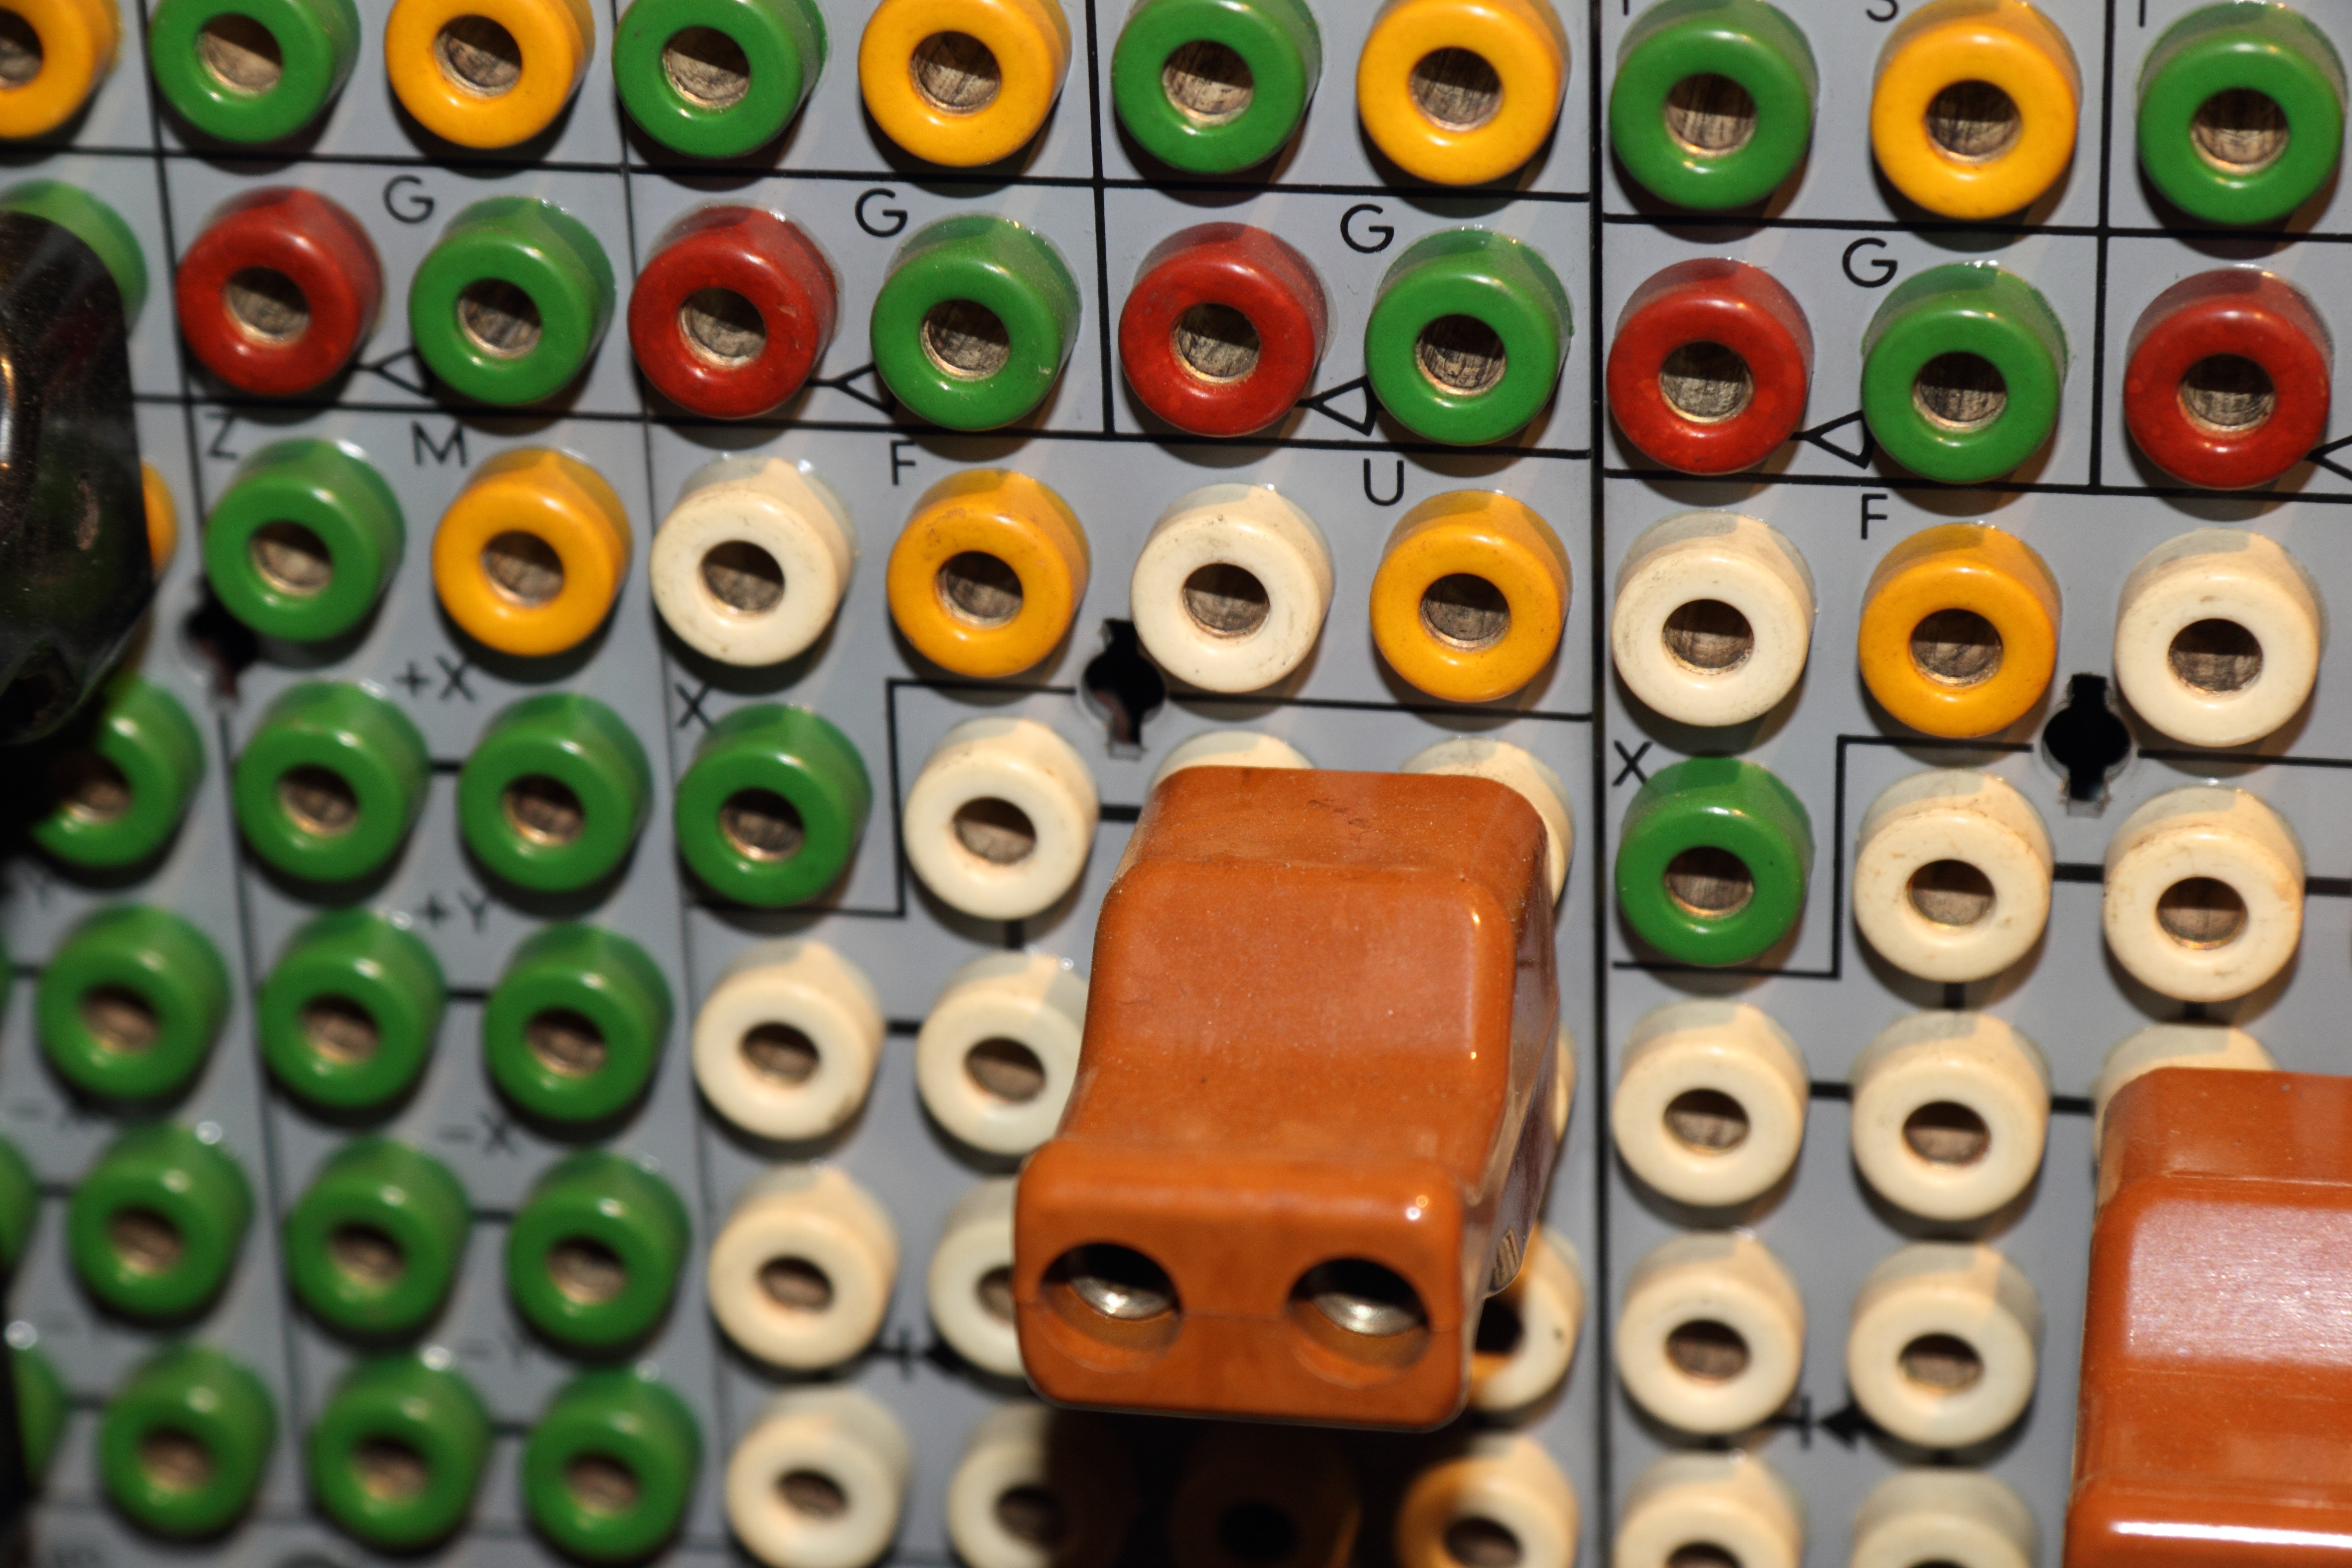
computer, technology, analog, programming, product, cool image, cool photo, wiring, terminals, plug, settings, calculations